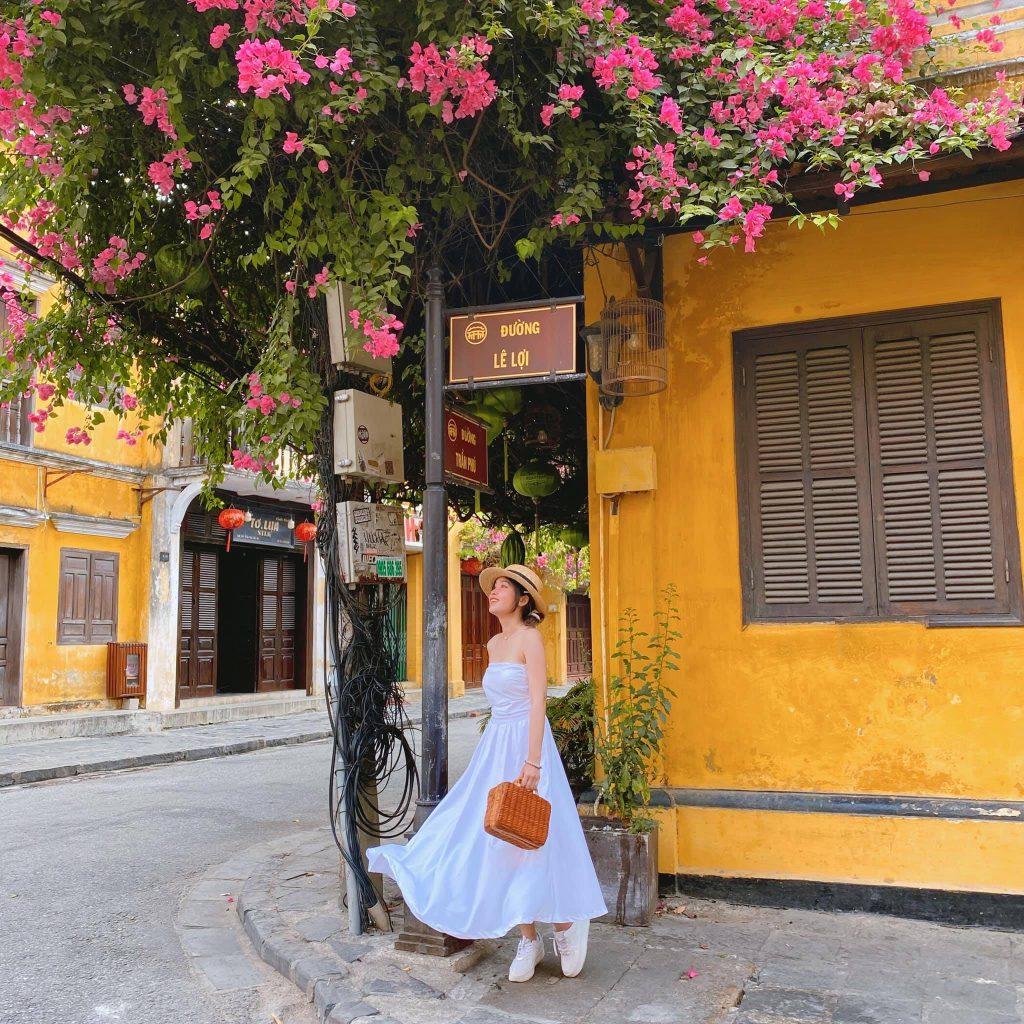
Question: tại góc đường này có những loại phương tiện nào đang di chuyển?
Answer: không có xe nào cả